Marjorie Hoshelle

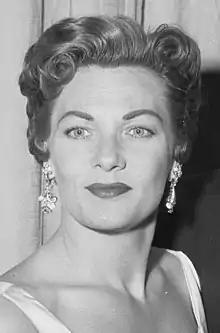
Hoshelle at the 27th Academy Awards in 1955

Born in Chicago, Hoshelle was the daughter of Norman and Leah Hoshell. She graduated from the Art Institute of Chicago and UCLA.